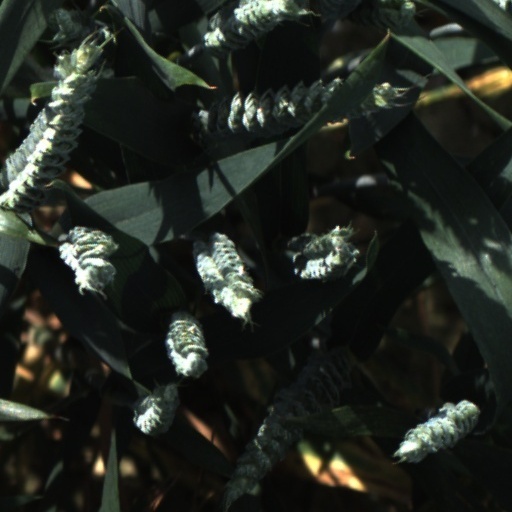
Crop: wheat